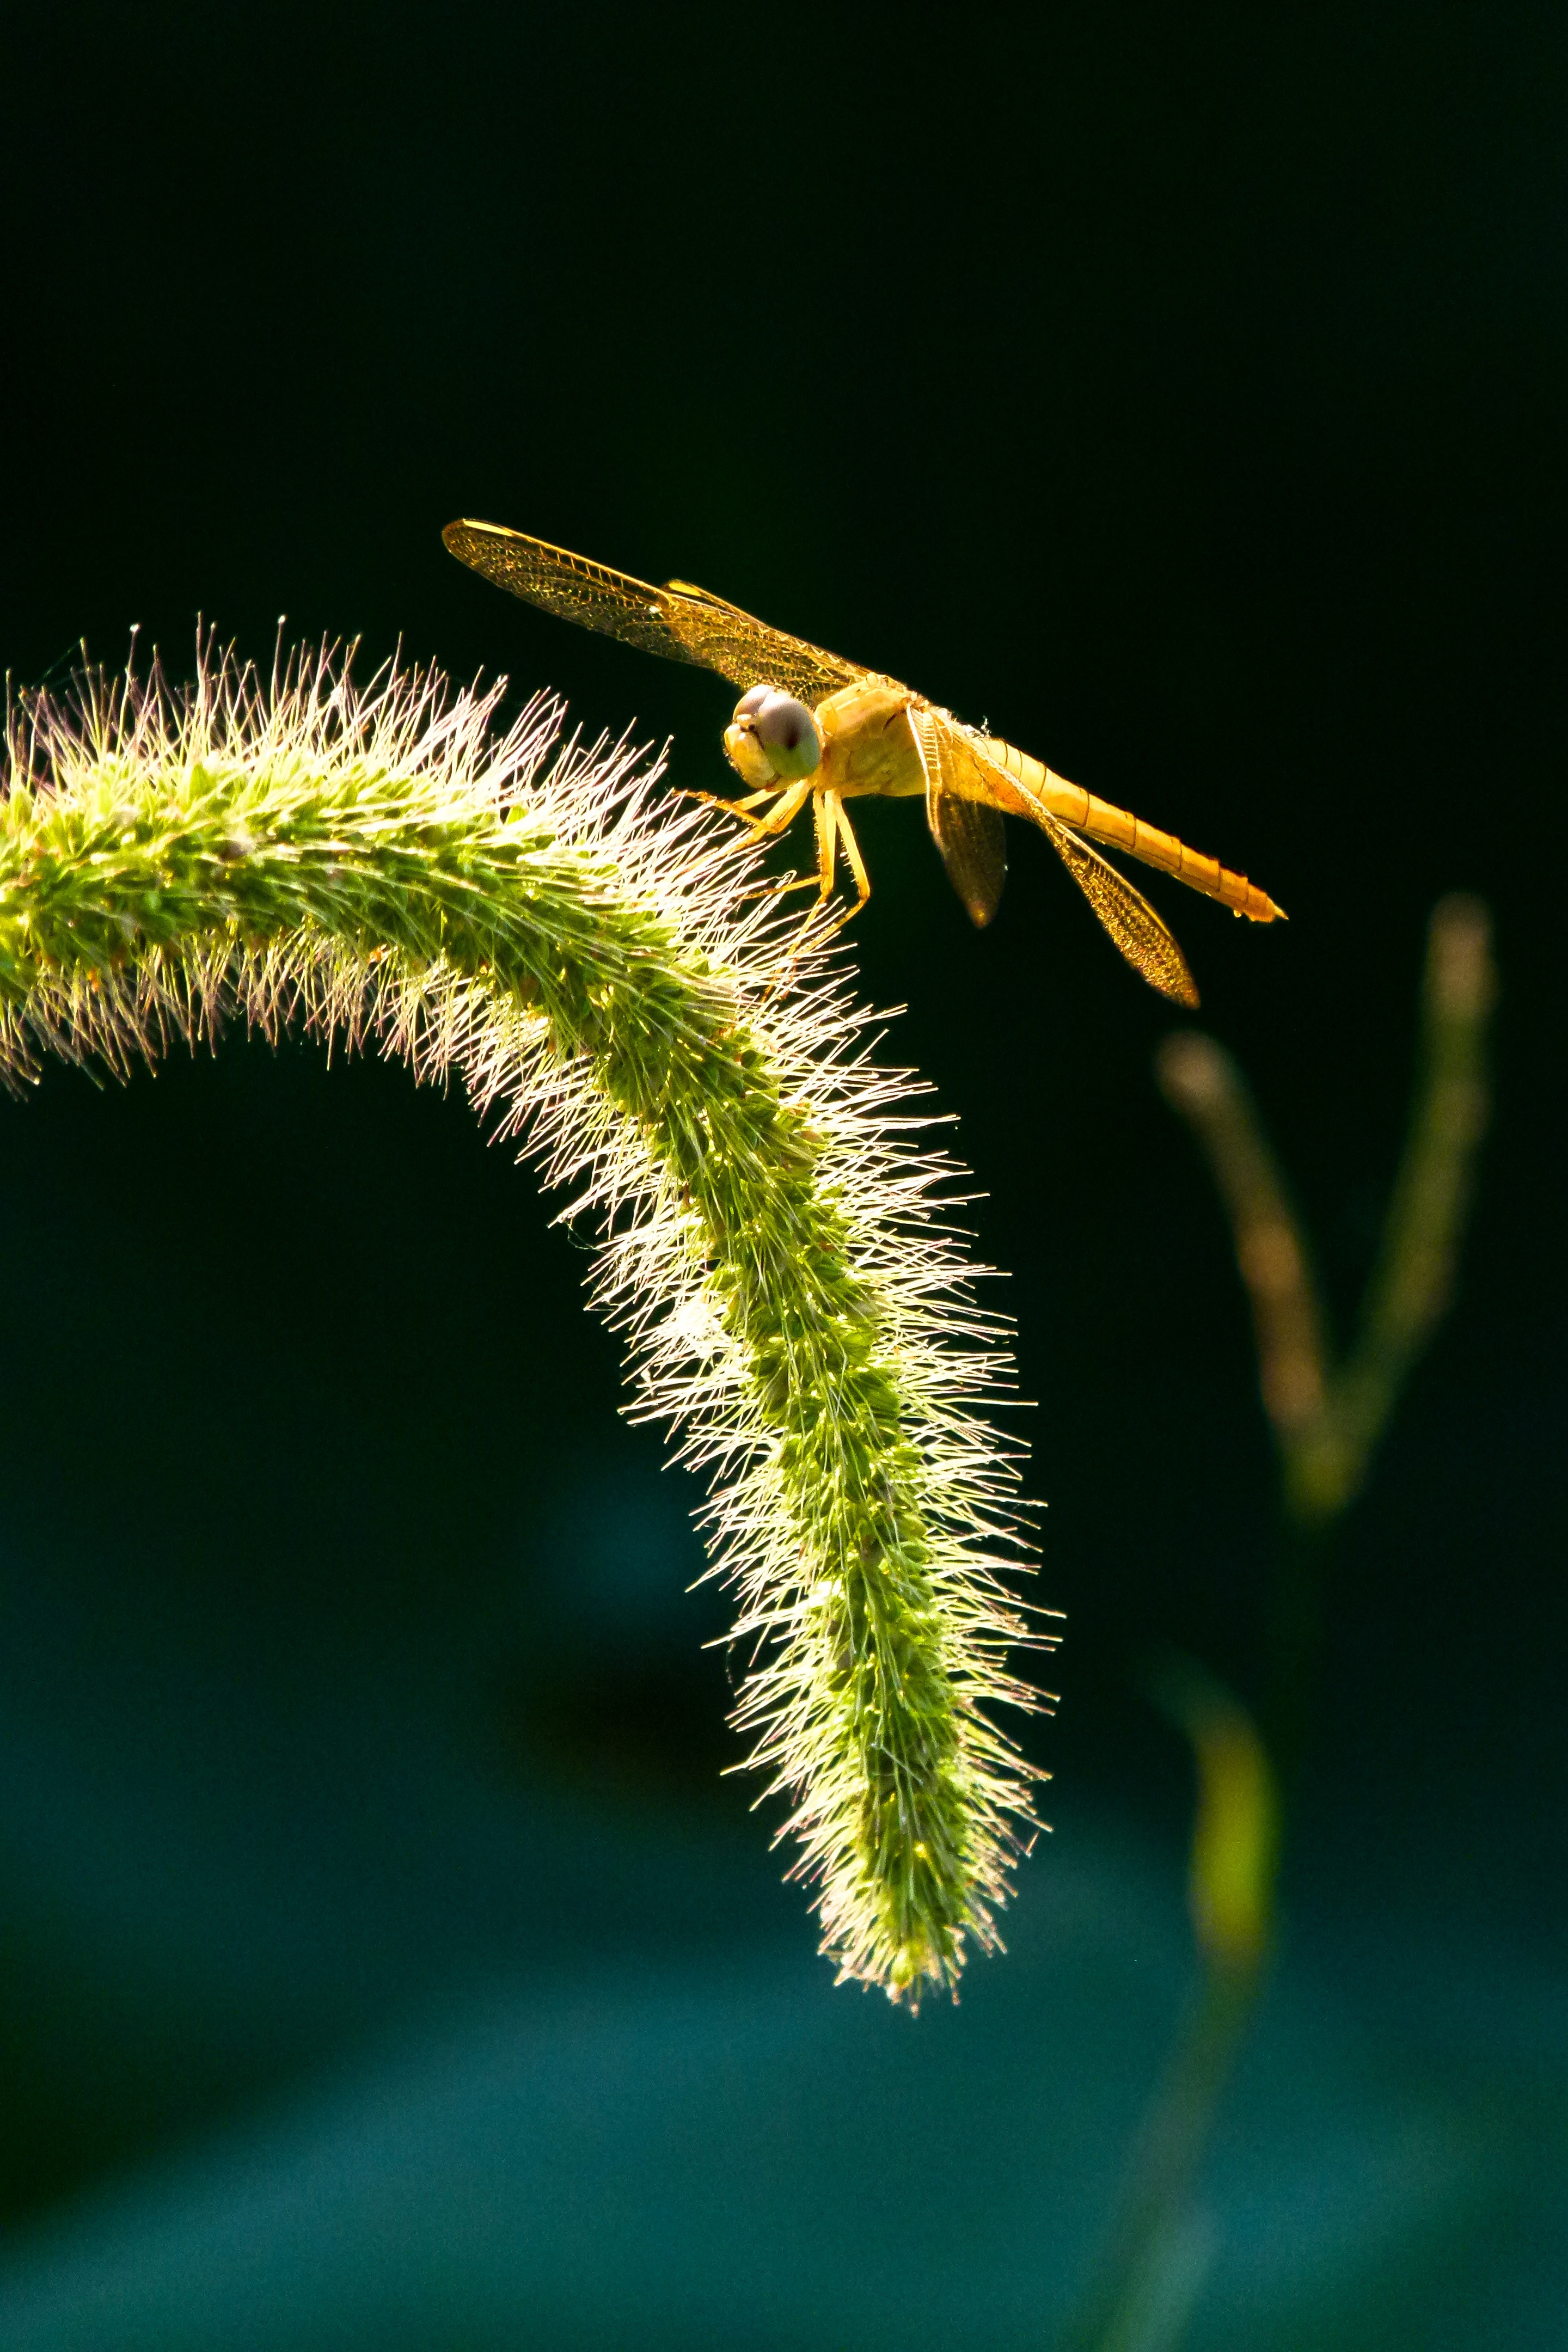
nature, grass, branch, photography, leaf, flower, pollen, green, insect, botany, flora, fauna, invertebrate, caterpillar, close up, dragonfly, macro photography, setaria viridis, plant stem, moths and butterflies